Luciana Paluzzi

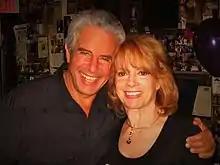
Paluzzi with husband Michael Jay Solomon (2016)

In 1960, Paluzzi married actor Brett Halsey, who had just left his marriage with Renate Hoy, an actress and Miss Germany of 1954. The two co-starred as a newlywed couple in the film, "Return to Peyton Place". The couple had one son, Christian, and after they divorced in 1962 Halsey married Heidi Brühl.